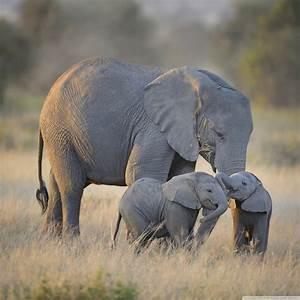
elephant